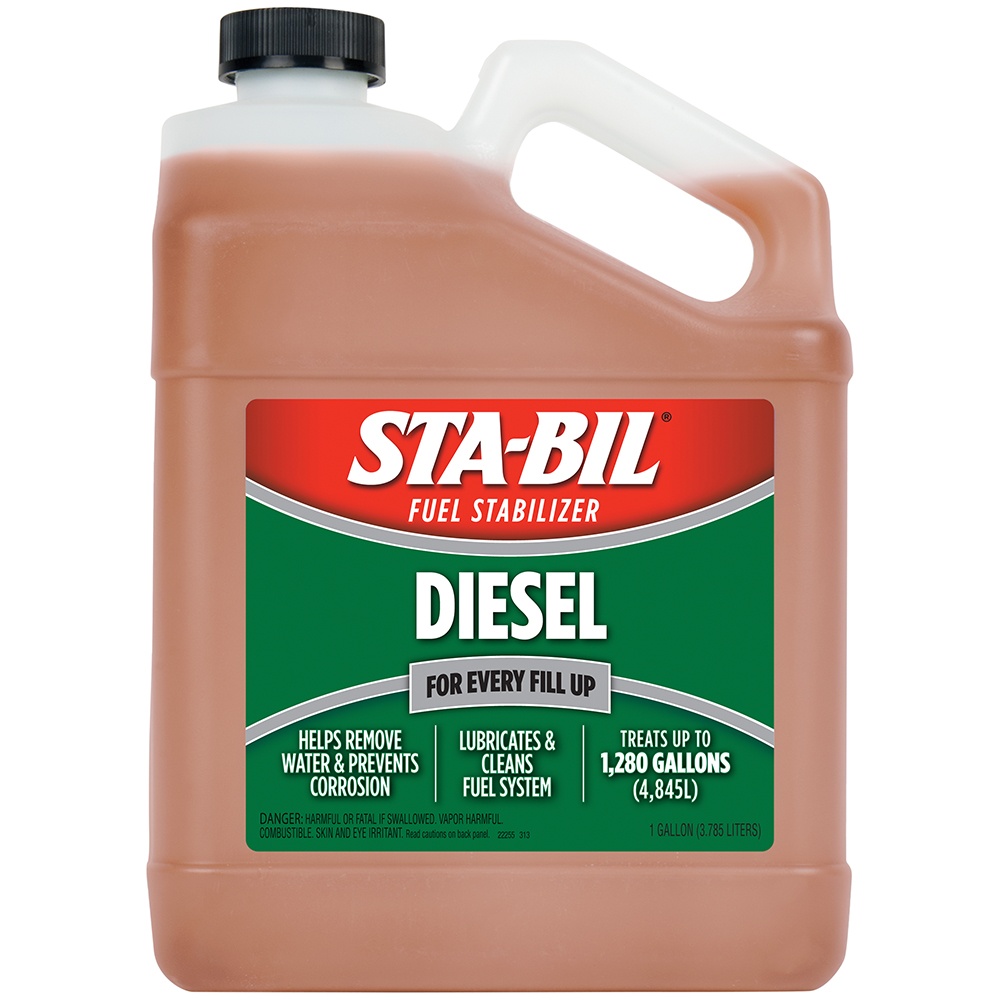
STA-BIL Diesel Formula Fuel Stabilizer  Performance Improver - 1 Gallon [22255]
Diesel Formula Fuel Stabilizer & Performance Improver - 1 Gallon STA-BIL Diesel Formula Fuel Stabilizer is a diesel additive that keeps fuel fresh for quick, easy starts and maximized for engine performance. Designed for use with all diesel engines, and all diesel fuels, Sta-Bil Fuel Stabilizer – Diesel formula prevents sludge and sediment formation, cleans and lubricates fuel injectors to improve performance and helps remove water. It is safe to use and recommended for use at every fill up, with the 32 ounce bottle treating up to 320 gallons of fuel. BOTTLE DIRECTIONS: To measure small quantities of this diesel fuel additive: remove small cap and seal (on long neck) squeeze bottle to desired level, and pour. To measure large quantities of fuel treatment: remove large cap and seal, pour (measurements on bottle side). USAGE DIRECTIONS: For in-season use: 1 oz. (30mL) treats up to 10 gallons (38L) of fuel. For storage: Use 1 oz. (30mL) to 5 gallons (19L). DO NOT OVERTREAT. Diesel Formula STA-BIL® is recommended for use AT EVERY FILL UP for year round protection. Product does not contain alcohol. Features: Diesel fuel additive that prevents sludge and sediment formation Clean & lubricate entire fuel system Protect against corrosion with specially formulated diesel fuel STA-BILizers Reduces oxidation of diesel fuel caused by thermal breakdown Removes water Compatible with all ULSD & biodiesel blends Made in the U.S.A. WARNING: This product can expose you to chemicals including benzene which is known to the State of California to cause cancer, birth defects or other reproductive harm, and Toluene which is known to the State of California to cause birth defects or other reproductive harm. For more information go to P65Warnings.ca.gov . Specifications: Type: Engine & Fuel Box Dimensions: 5"H x 7"W x 11"L WT: 7.85 lbs UPC: 073905222556 .embed-container { position: relative; padding-bottom: 56.25%; height: 0; overflow: hidden; max-width: 100%; } .embed-container iframe, .embed-container object, .embed-container embed { position: absolute; top: 0; left: 0; width: 100%; height: 100%; } .embed-container { position: relative; padding-bottom: 56.25%; height: 0; overflow: hidden; max-width: 100%; } .embed-container iframe, .embed-container object, .embed-container embed { position: absolute; top: 0; left: 0; width: 100%; height: 100%; }
Brand: STA-BIL
Category: Vehicles & Parts > Vehicle Parts & Accessories > Vehicle Maintenance, Care & Decor > Vehicle Fluids > Vehicle Performance Additives